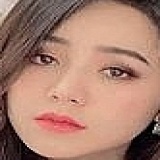
diễn viên Quỳnh Kool